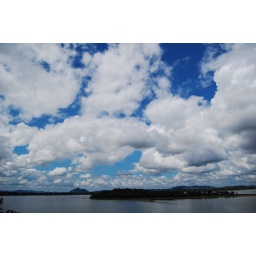
clouds and the lake in dabulla sri lanka.